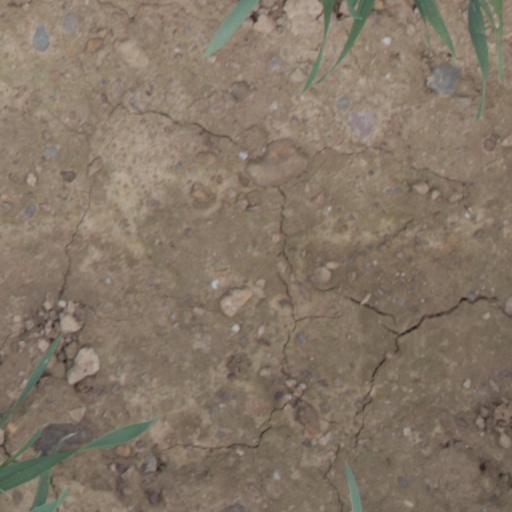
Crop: wheat